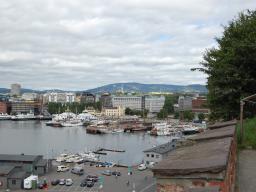
Label: Background_without_leaves